Whole bowel irrigation

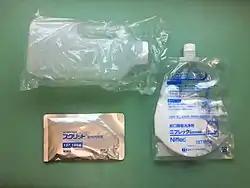
Drugs for whole bowel irrigation: left side "SCRIT", right side "Niflec". The main component of both products is anhydrous sodium sulfate. Contains a small amount of polyethylene glycol.

Whole bowel irrigation (WBI) is a medical process involving the rapid administration of large volumes of an osmotically balanced macrogol solution (GoLYTELY, CoLyte), either orally or via a nasogastric tube, to flush out the entire gastrointestinal tract.